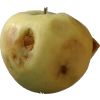
Label: Apple hit 1